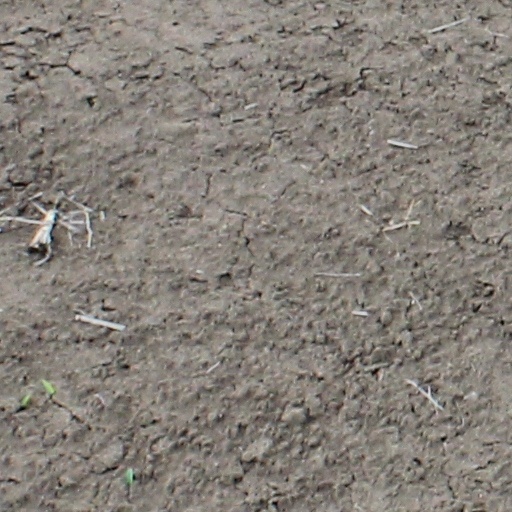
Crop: wheat